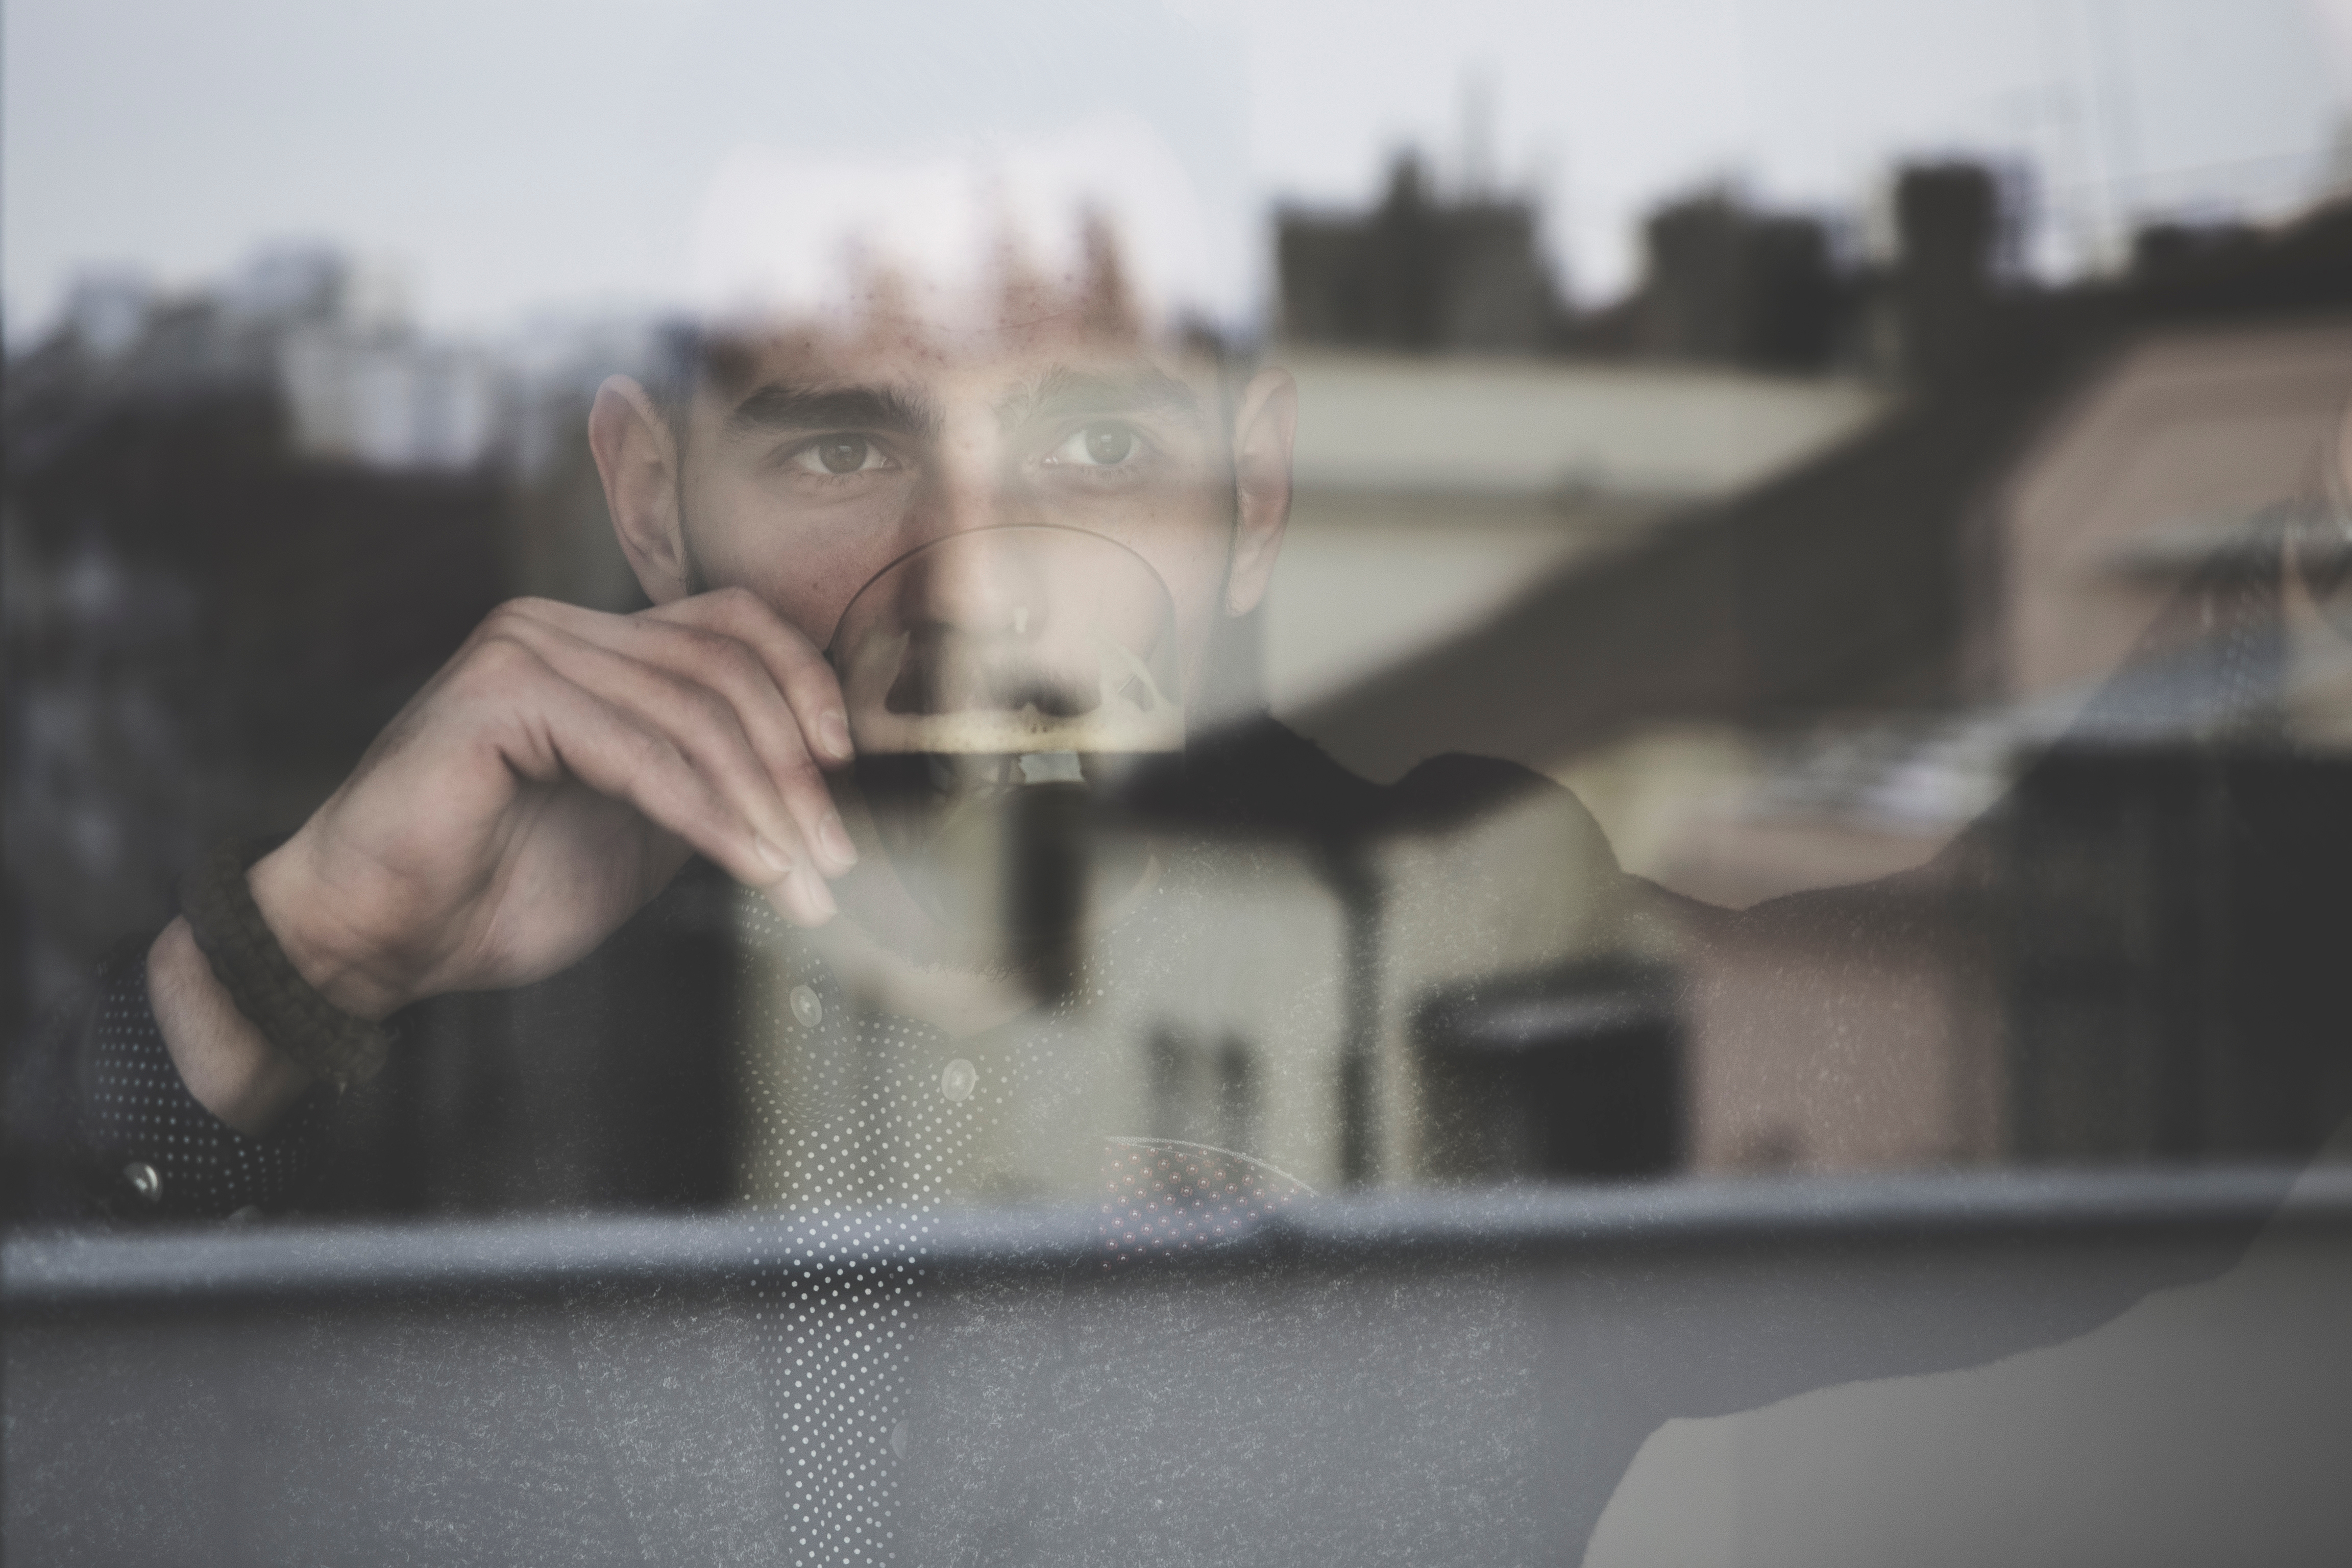
man, person, light, photography, male, guy, caucasian, digital camera, drinking, photograph